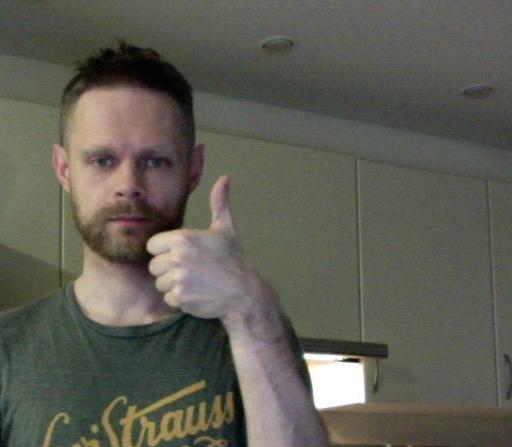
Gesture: like